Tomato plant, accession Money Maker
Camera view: bottom (45 deg); turntable rotation: 150 degrees
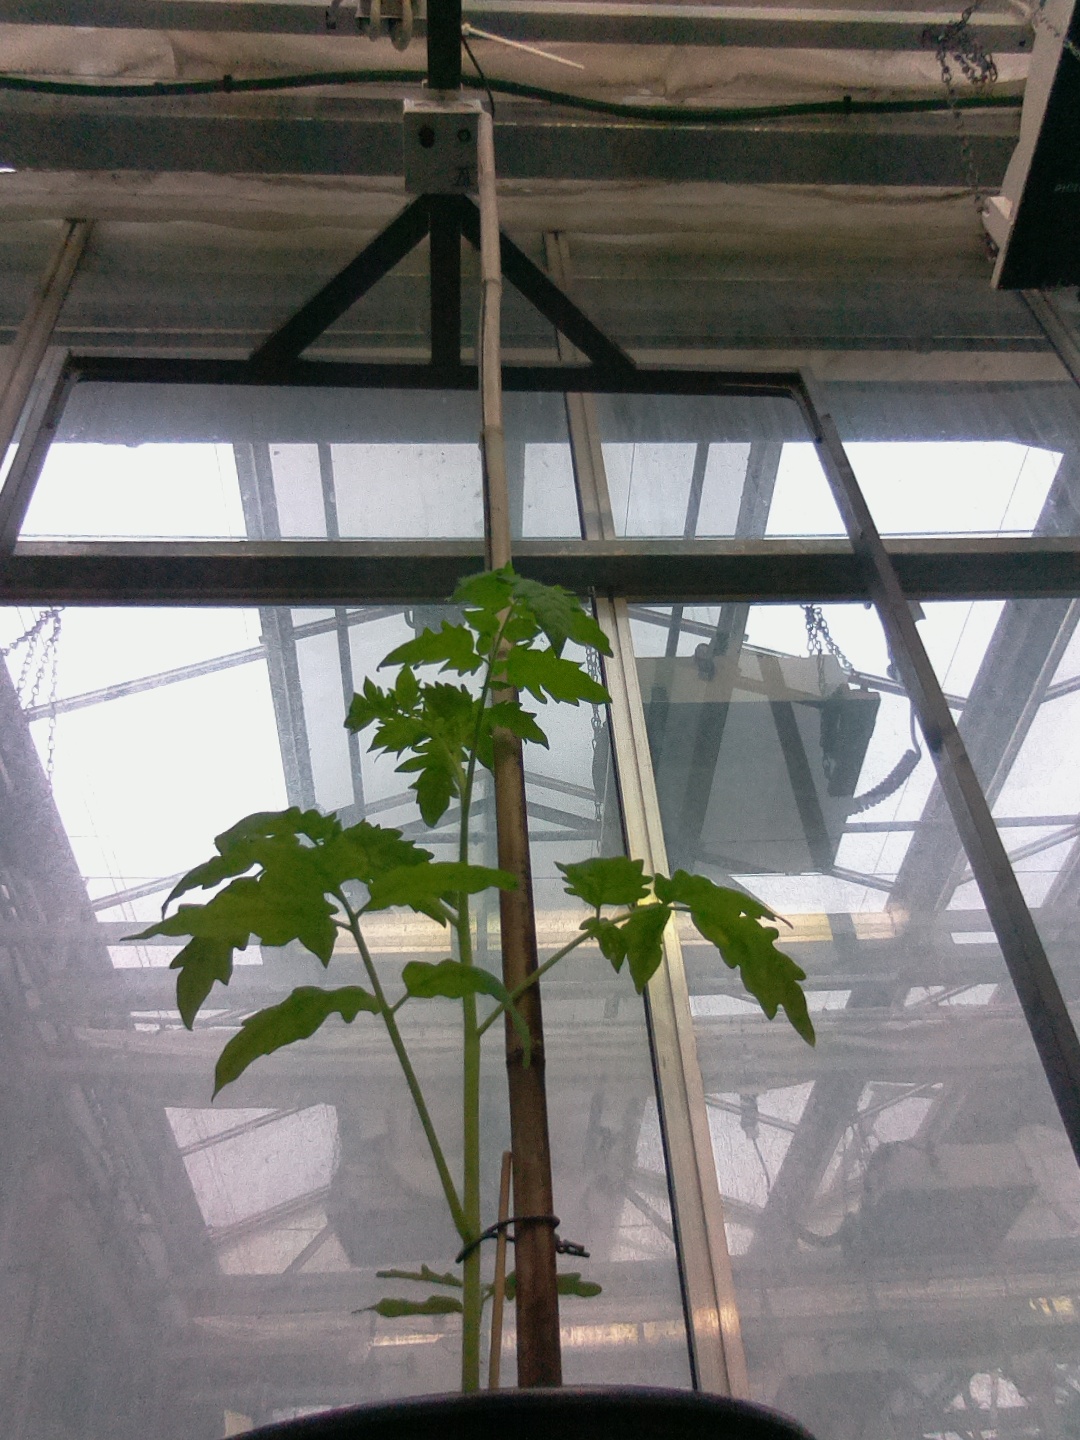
BBCH growth stage 13: 6 of true leaves visible